Fred Miller (defensive lineman)

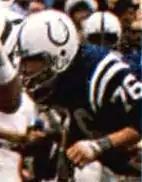
Fred Miller playing in Super Bowl III.

Miller graduated from Homer High School in his hometown in 1958. A four-year football letterman, he mostly played center and tackle and was a starter in his last three years at the school.